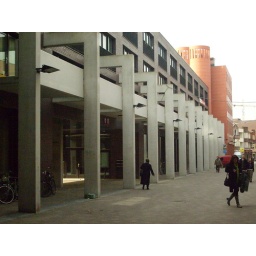
Een dag-excursie, georganiseerd door Cheops, in het (uiteindelijk niet zo) zonnige zuiden van Nederland: Eindhoven!